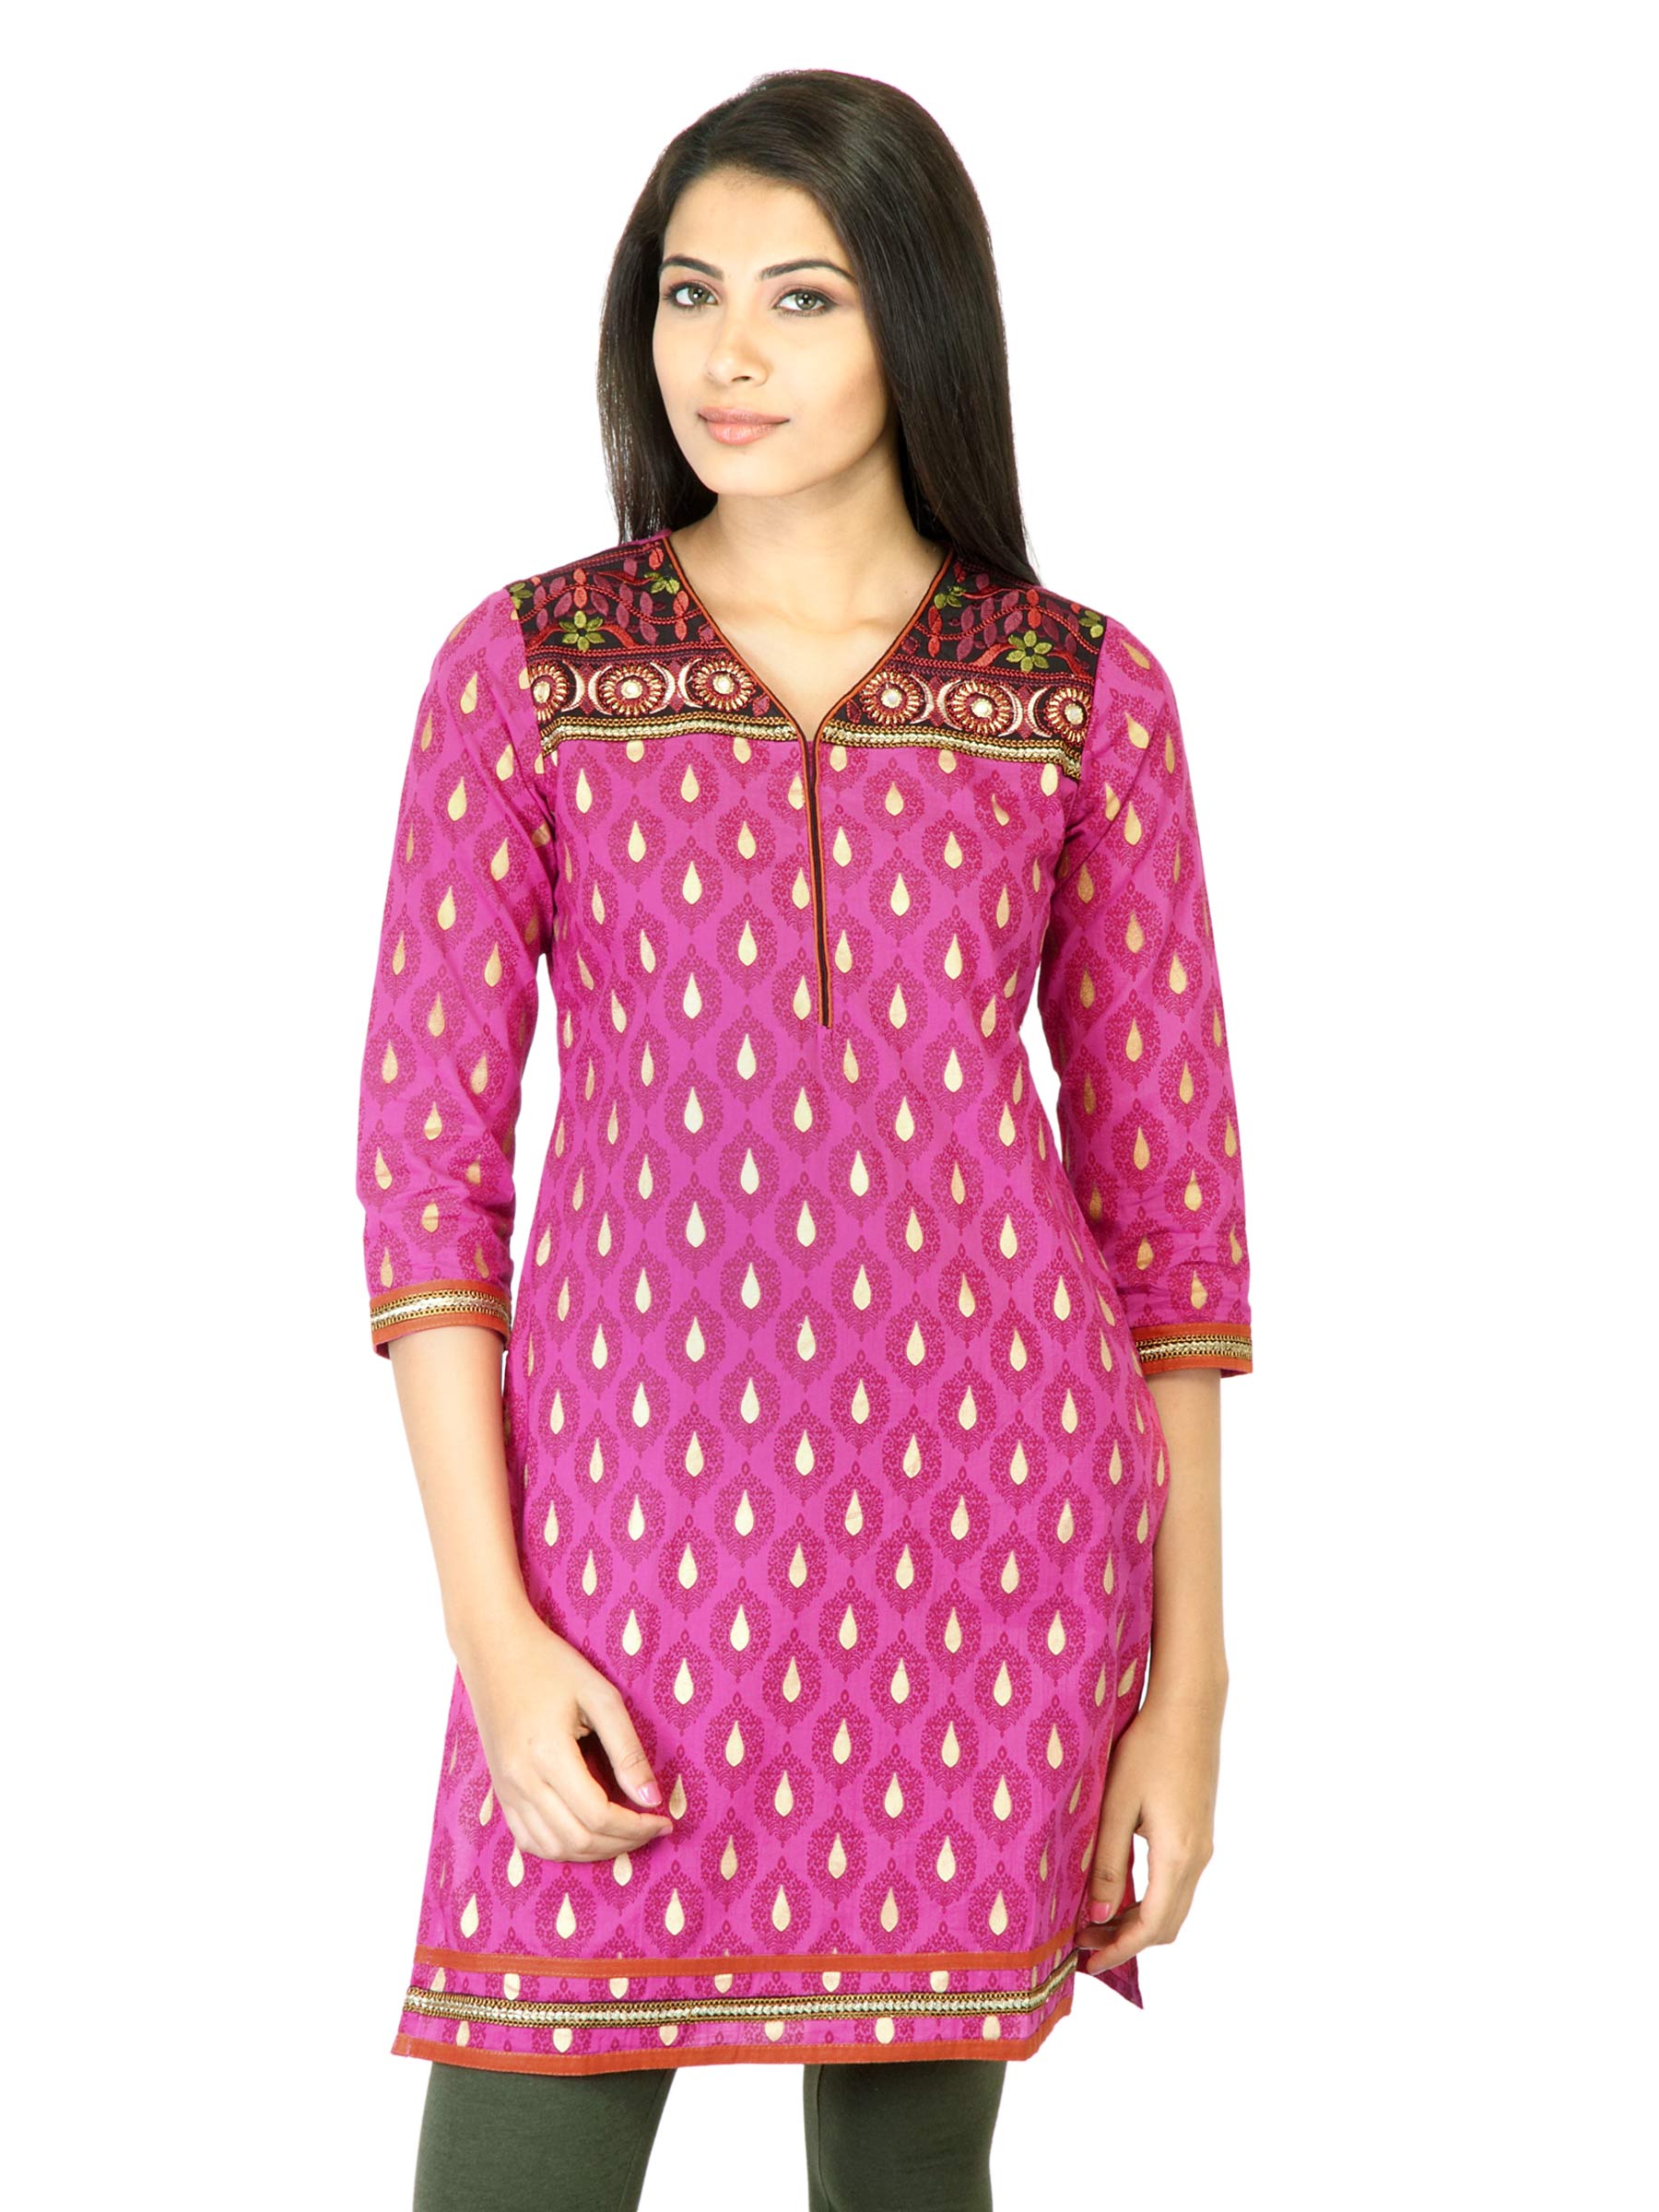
Mother Earth Women Pink Printed Kurta
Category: Apparel / Topwear / Kurtas
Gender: Women
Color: Pink
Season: Fall 2011
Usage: Ethnic